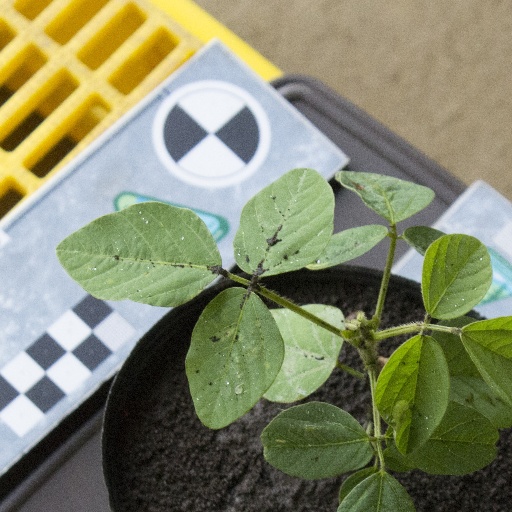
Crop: soybean